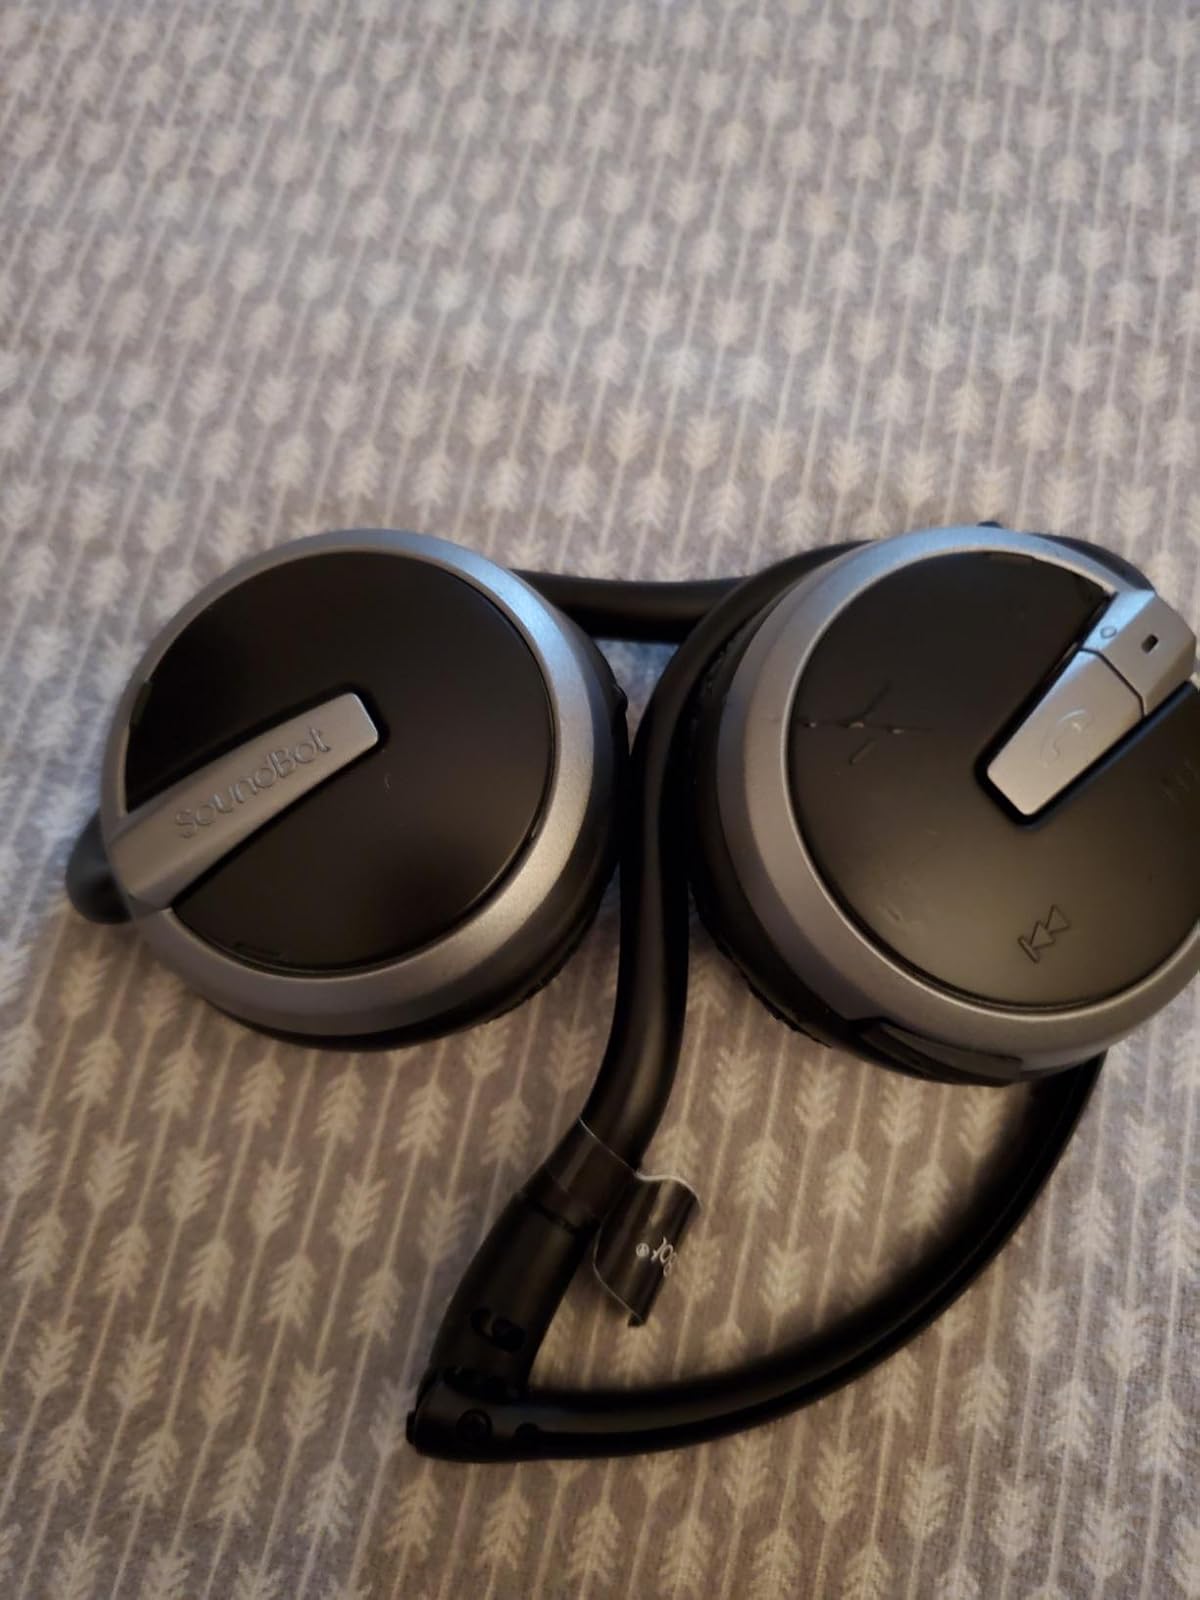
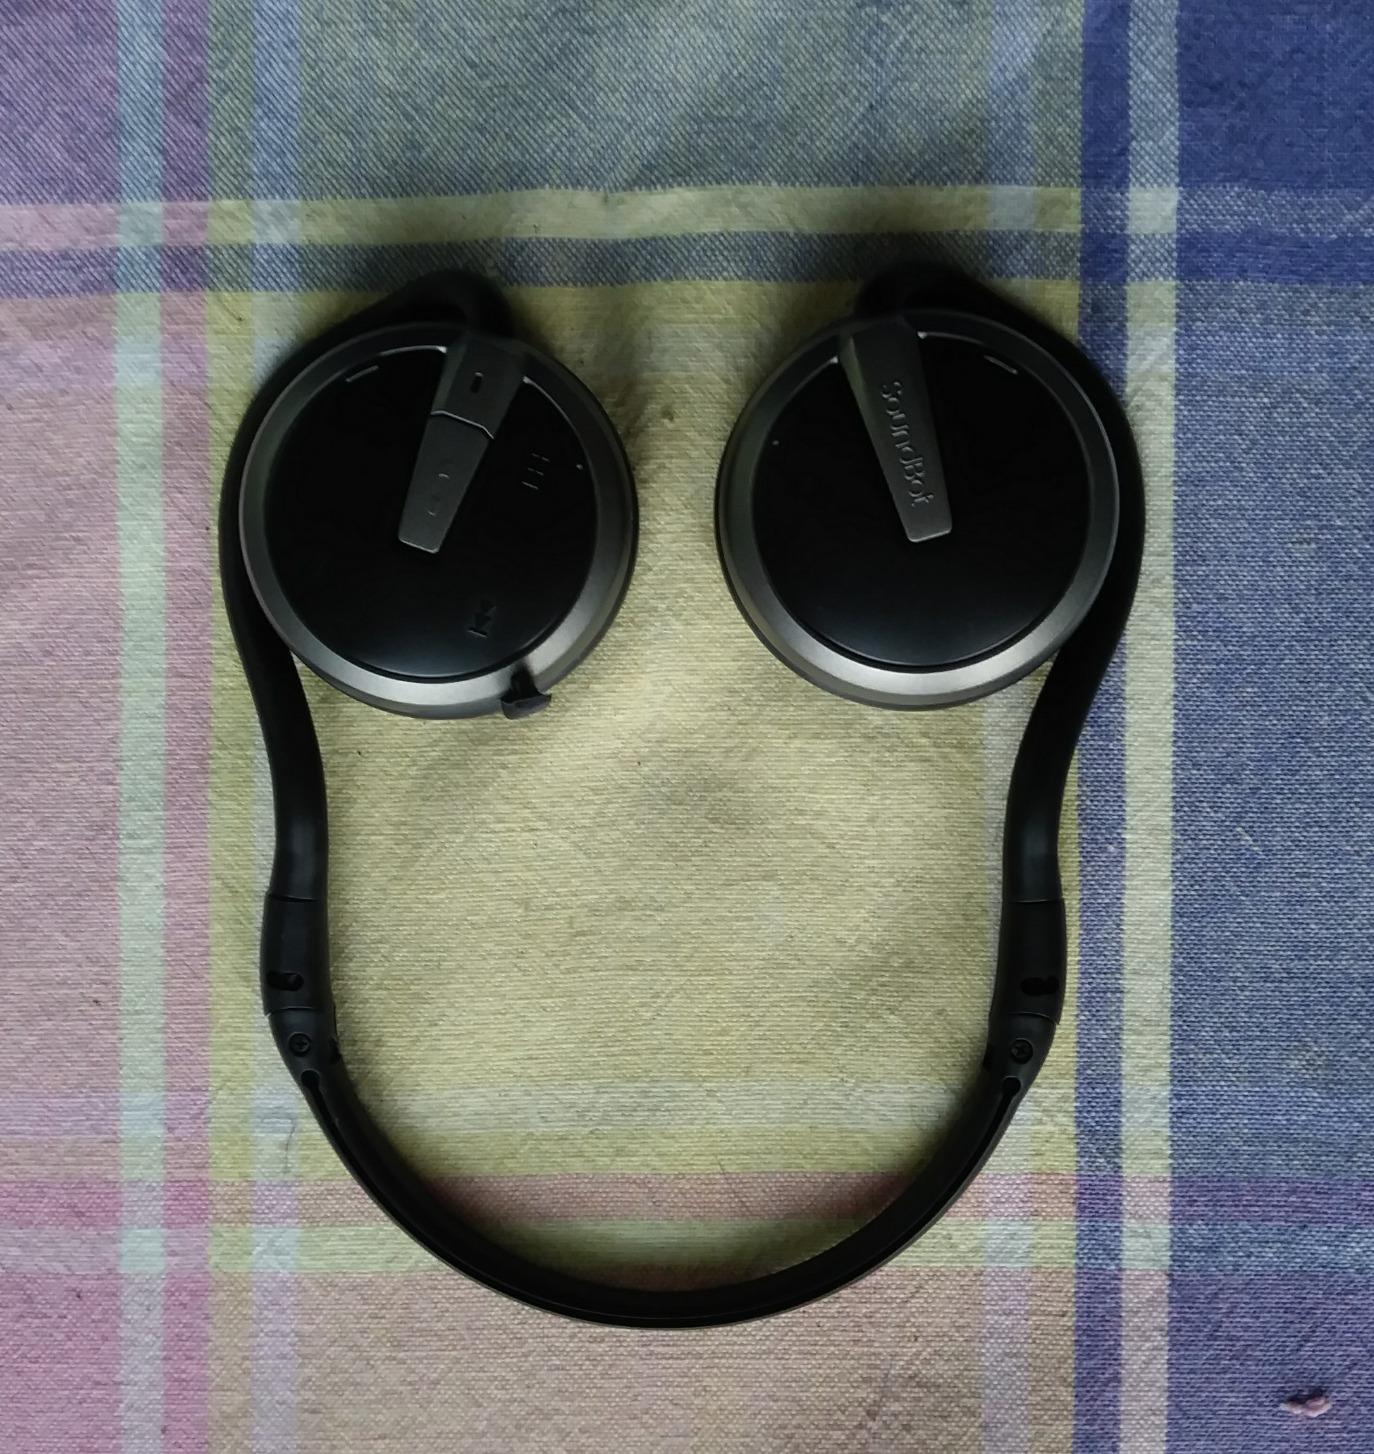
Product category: headphones
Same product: yes